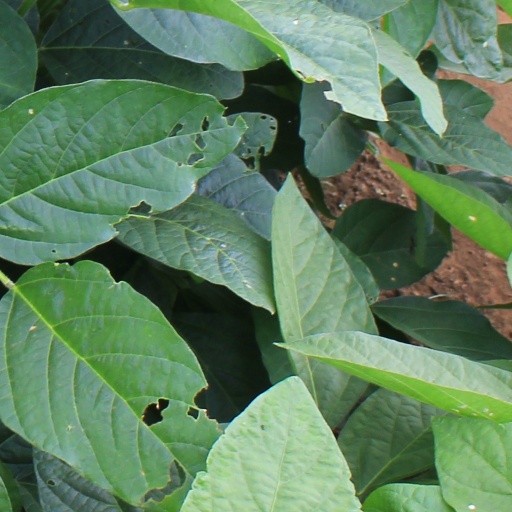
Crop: soybean